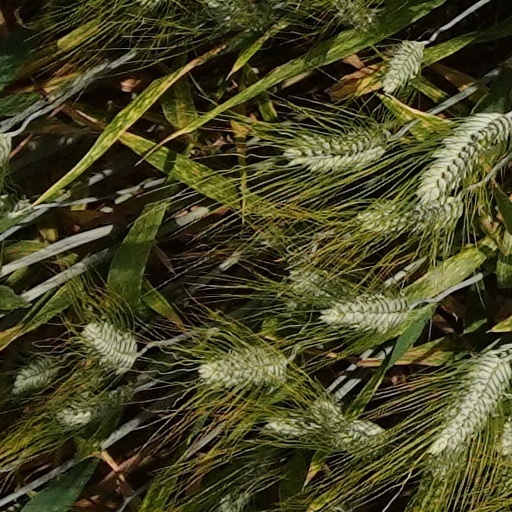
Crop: wheat